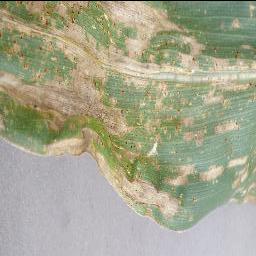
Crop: corn
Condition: (maize)_cercospora_spot_gray_spot